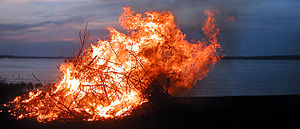
Valborgsaften
Valborgsbål ved Ringsøen i Skåne.
Valborgsaften er aftenen før 1. maj. Navnet henviser til den engelske nonne Sankt Walpurga, som var på mission i Frankerriget. Hendes navn er fordansket til Valborg.